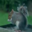
Label: squirrel